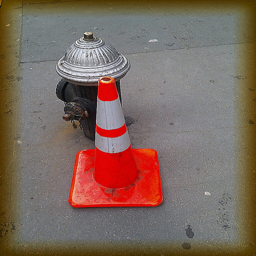
A orange cone next to a fire hydrant in a street.
A traffic cone next to a fire hydrant
A black fire hydrant with a utility cone next to it.
A black fire hydrant sits with an orange traffic cone.
A traffic cone is placed next to a fire hydrant.